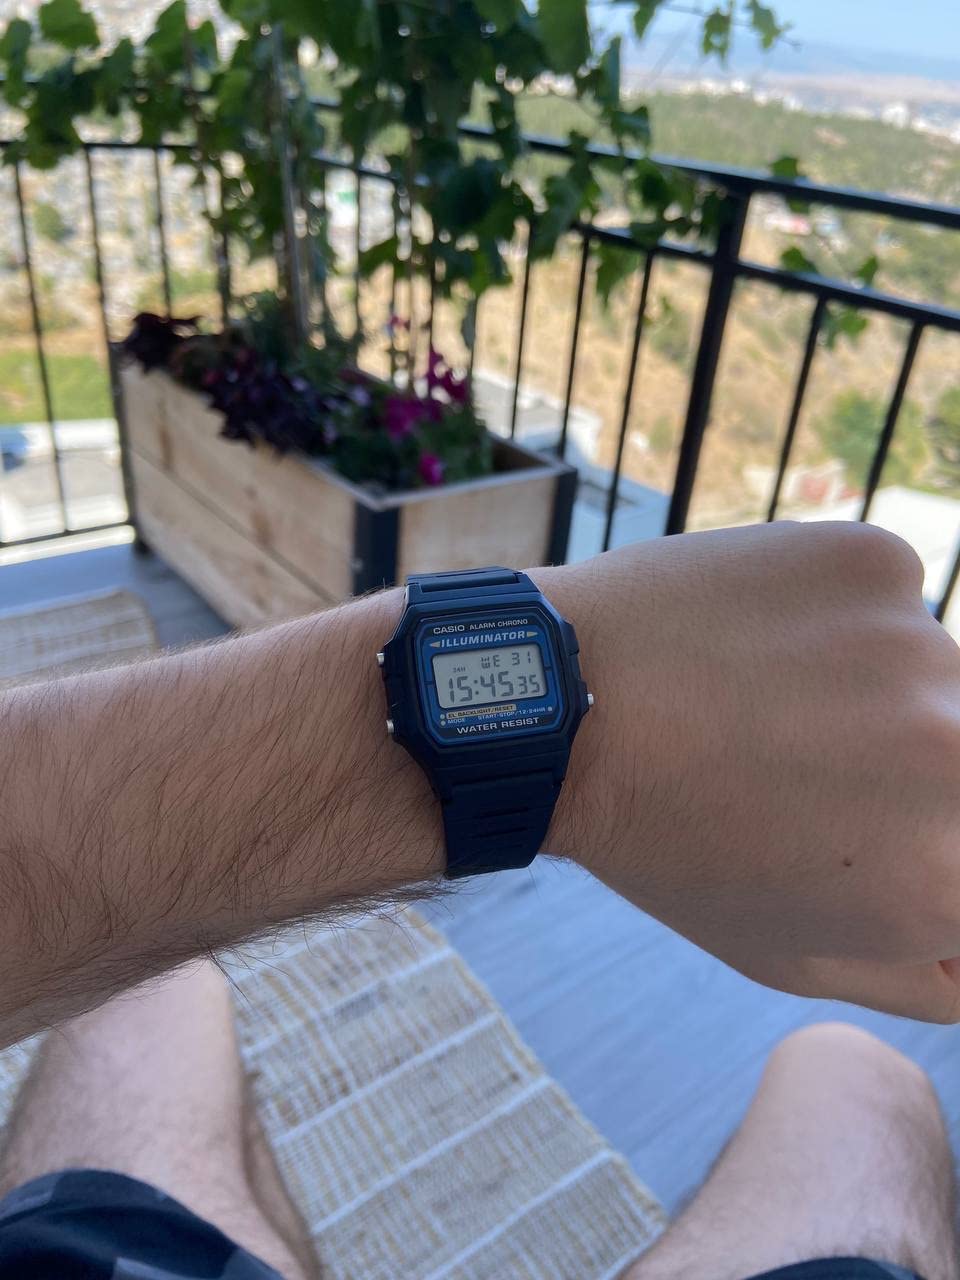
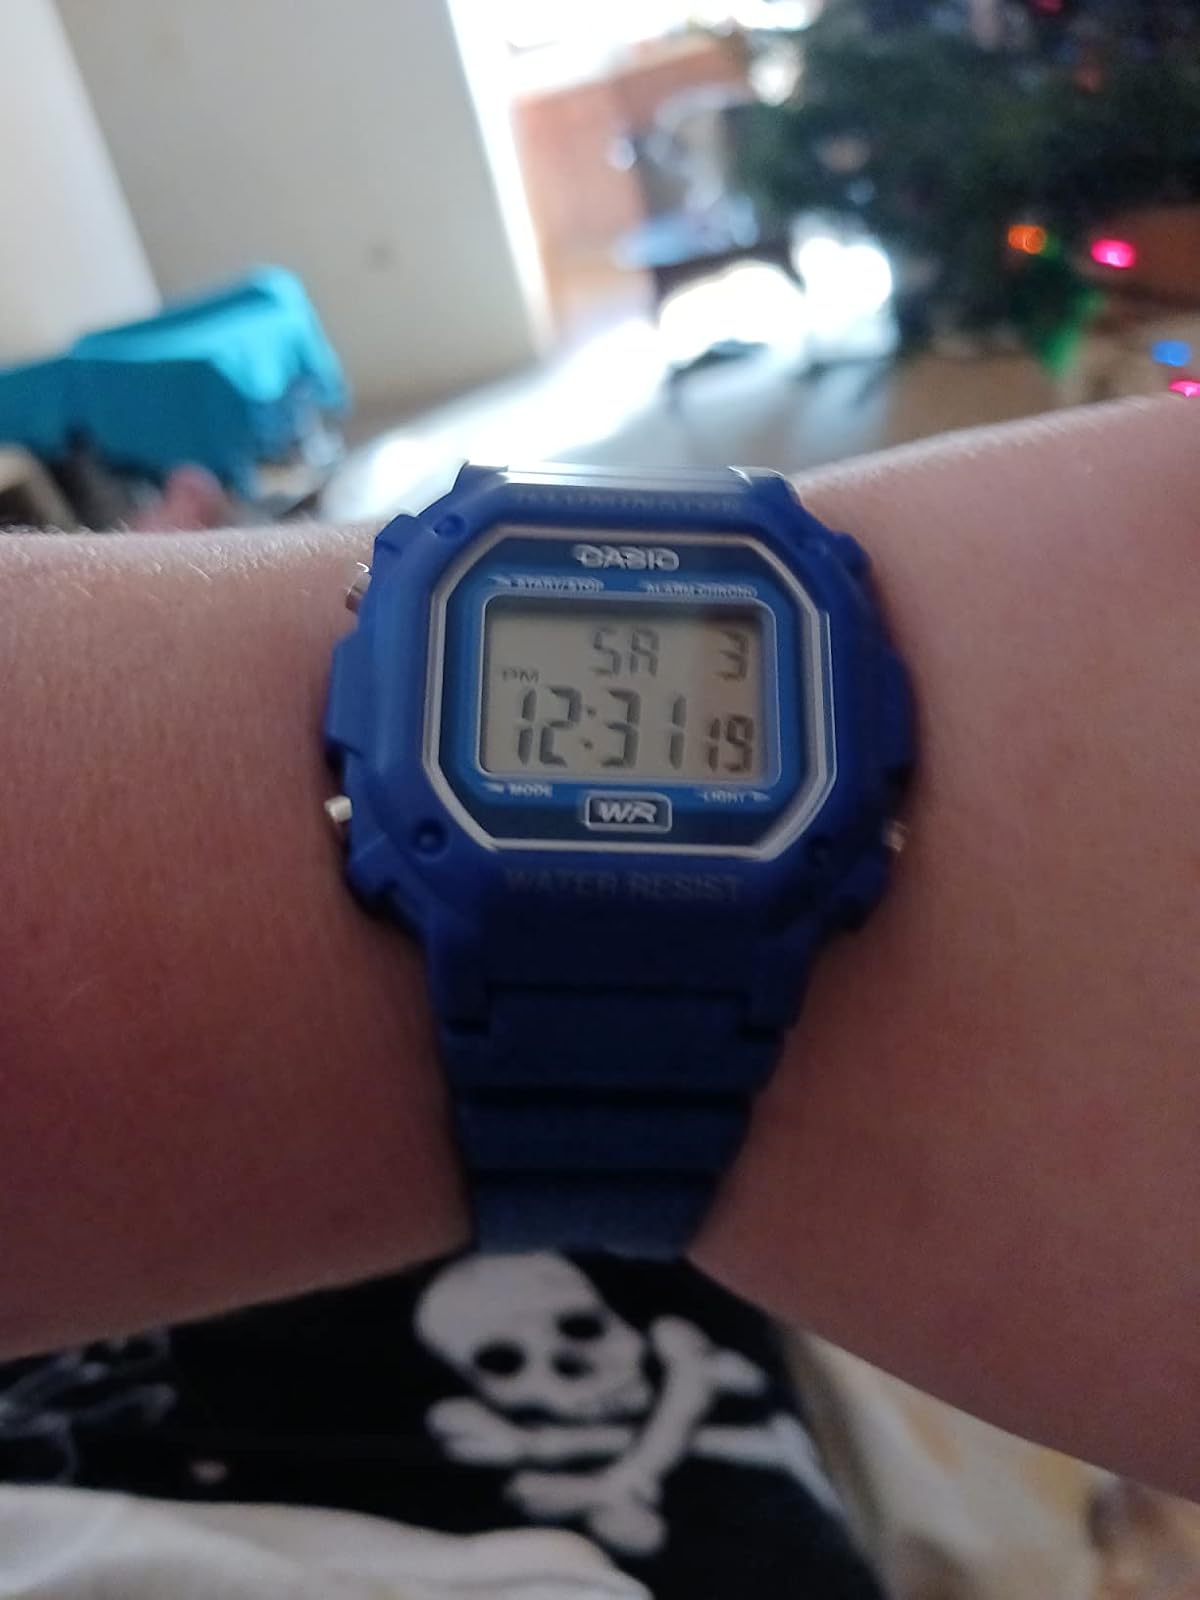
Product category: accessories_watch
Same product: no